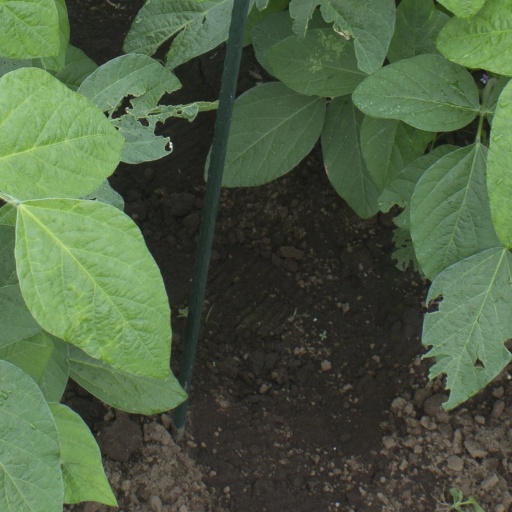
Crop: soybean